Answer in natural language. Consider the 3D positions of the objects in the scene and not just the 2D positions in the image. Is the centerpoint of  black color shelving unit at a higher height than black color retangle shape fridge? Choose between the following options: yes or no
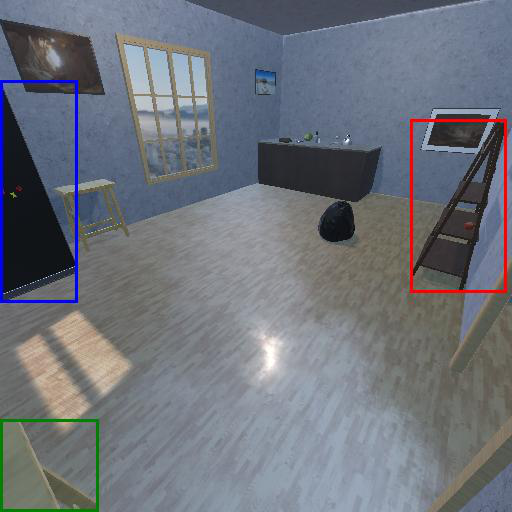
<answer>no</answer>